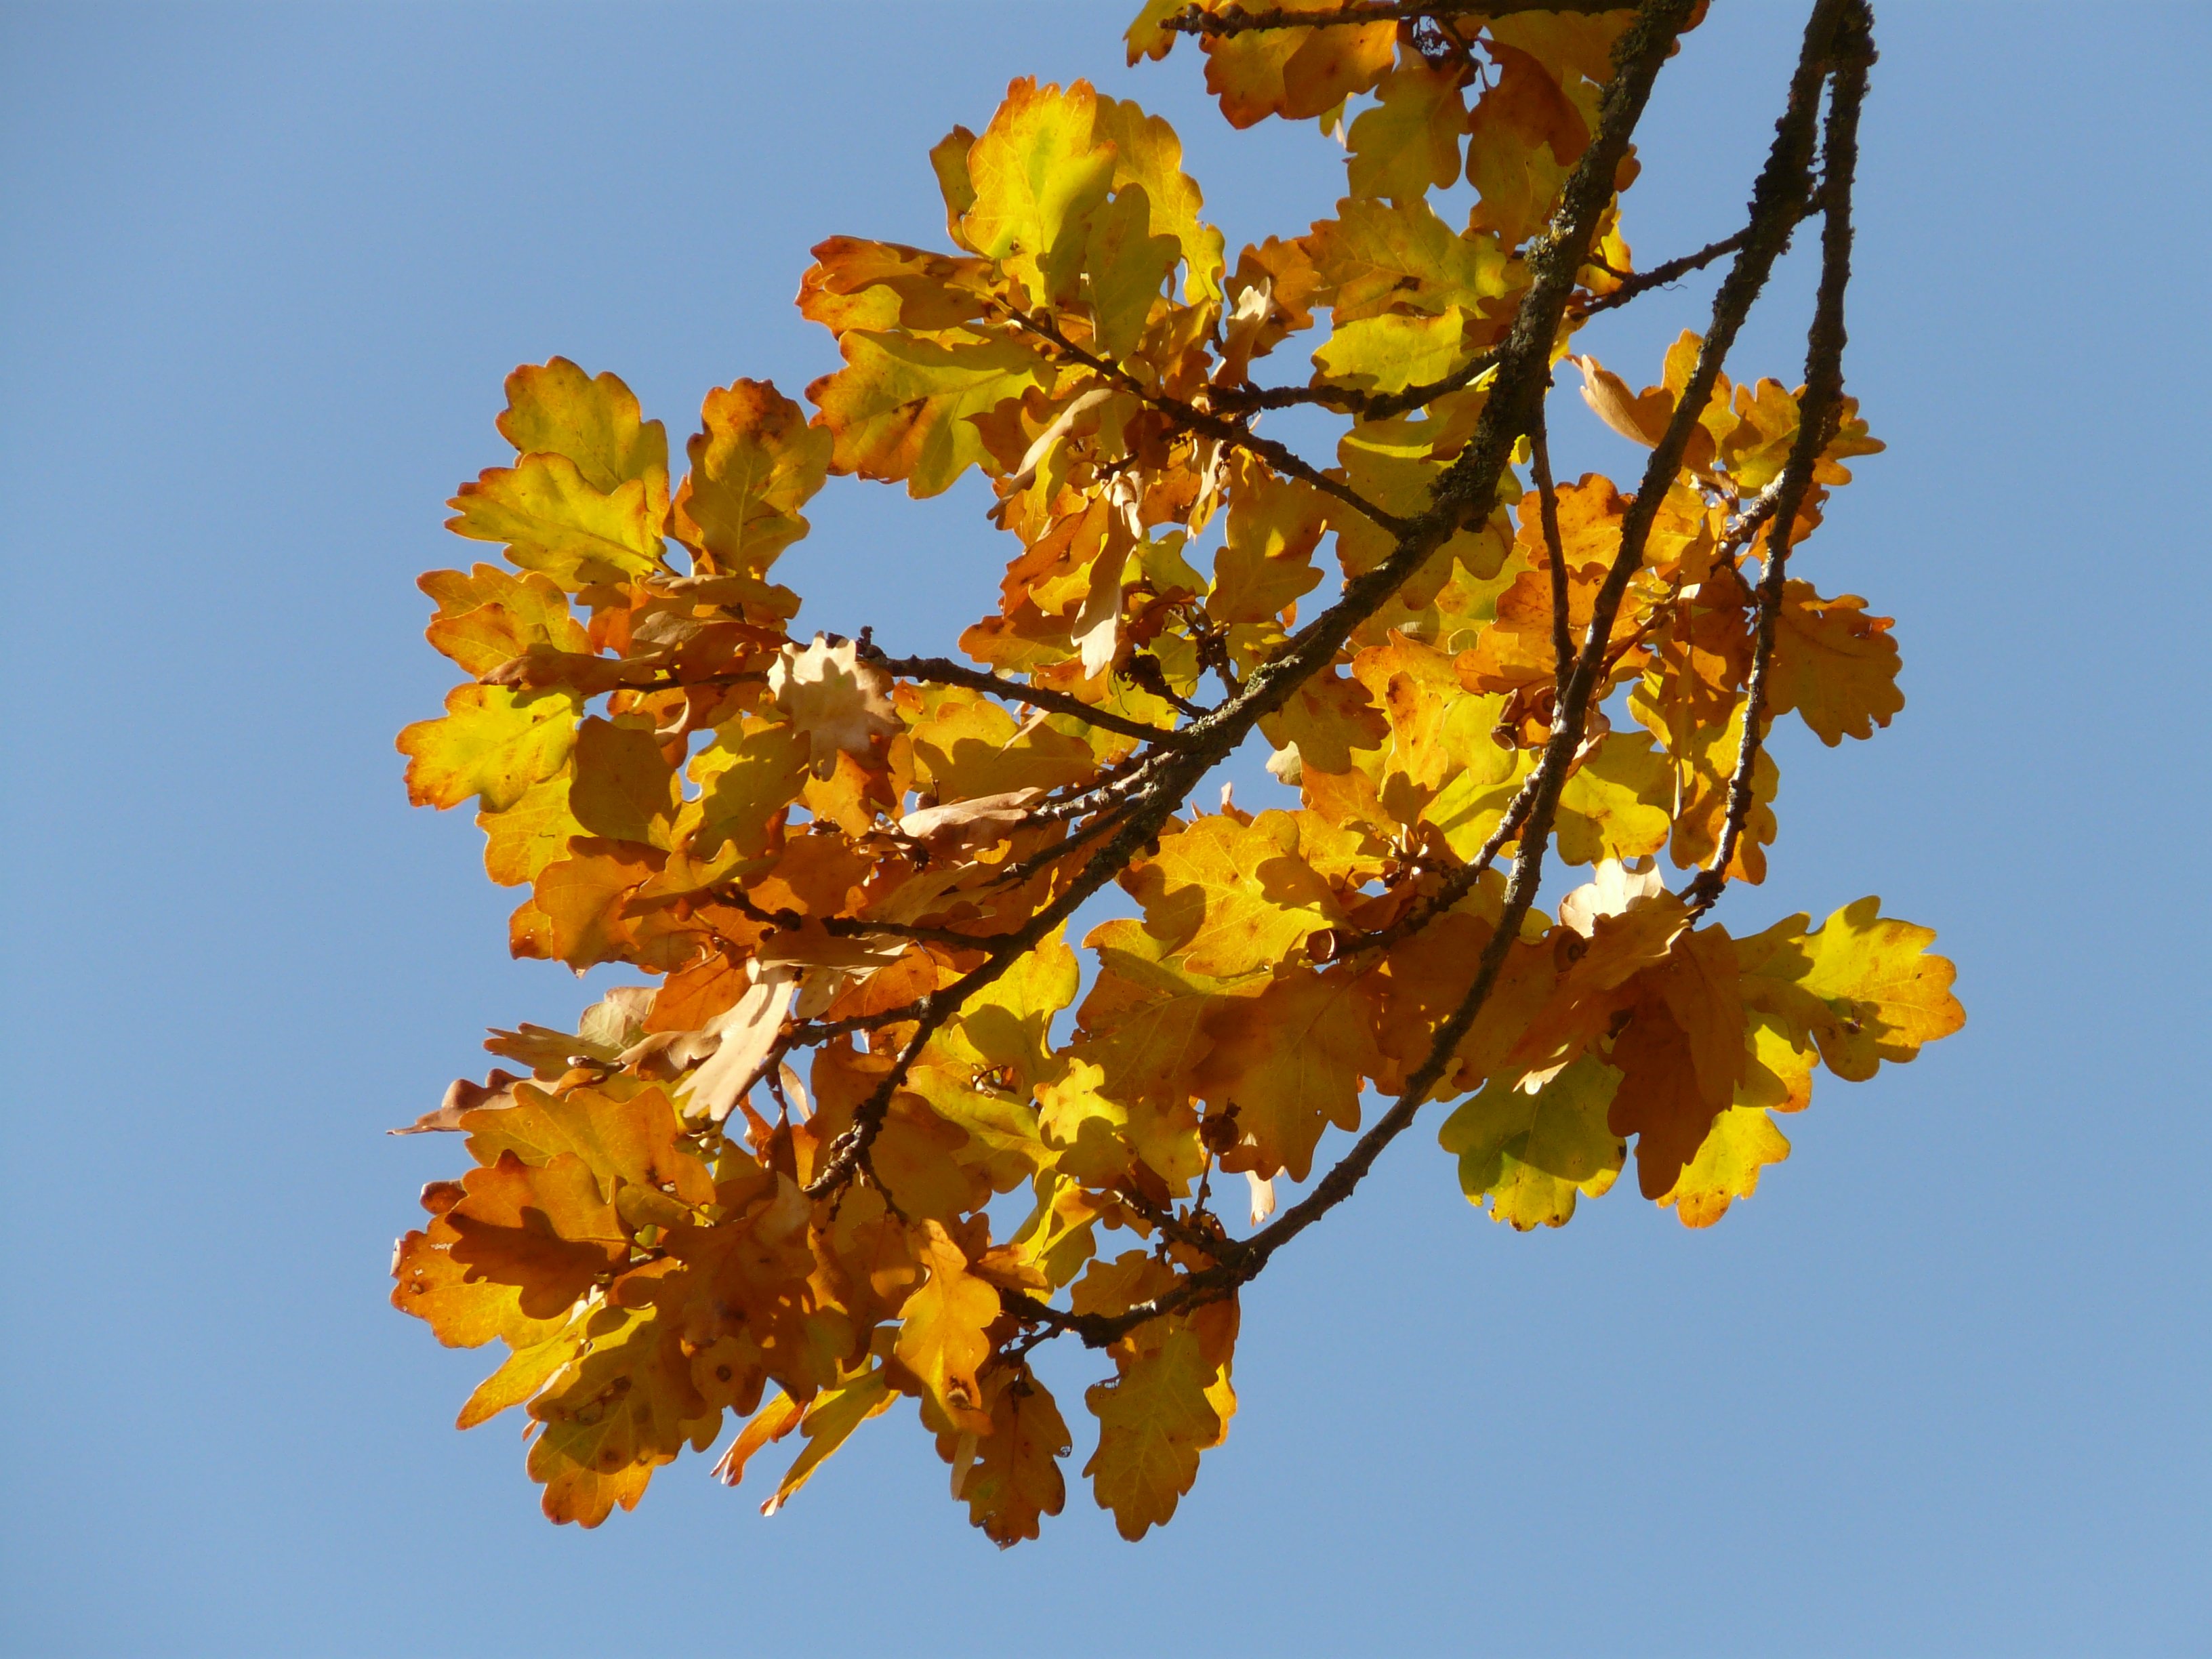
tree, forest, branch, plant, sun, sunlight, leaf, flower, golden, color, autumn, colorful, yellow, season, maple tree, maple leaf, leaves, bright, oak, october, oak leaves, fall foliage, golden autumn, quercus, back light, golden october, sessile oak, flowering plant, maidenhair tree, woody plant, land plant, winter oak, quercus petraea